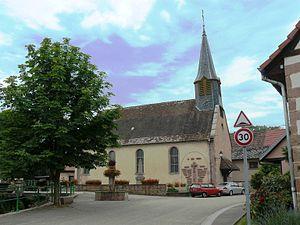
Eglise Saint-Quirin, Bassemberg, France
Bassemberg est une commune française située dans le département du Bas-Rhin, en région Grand Est.